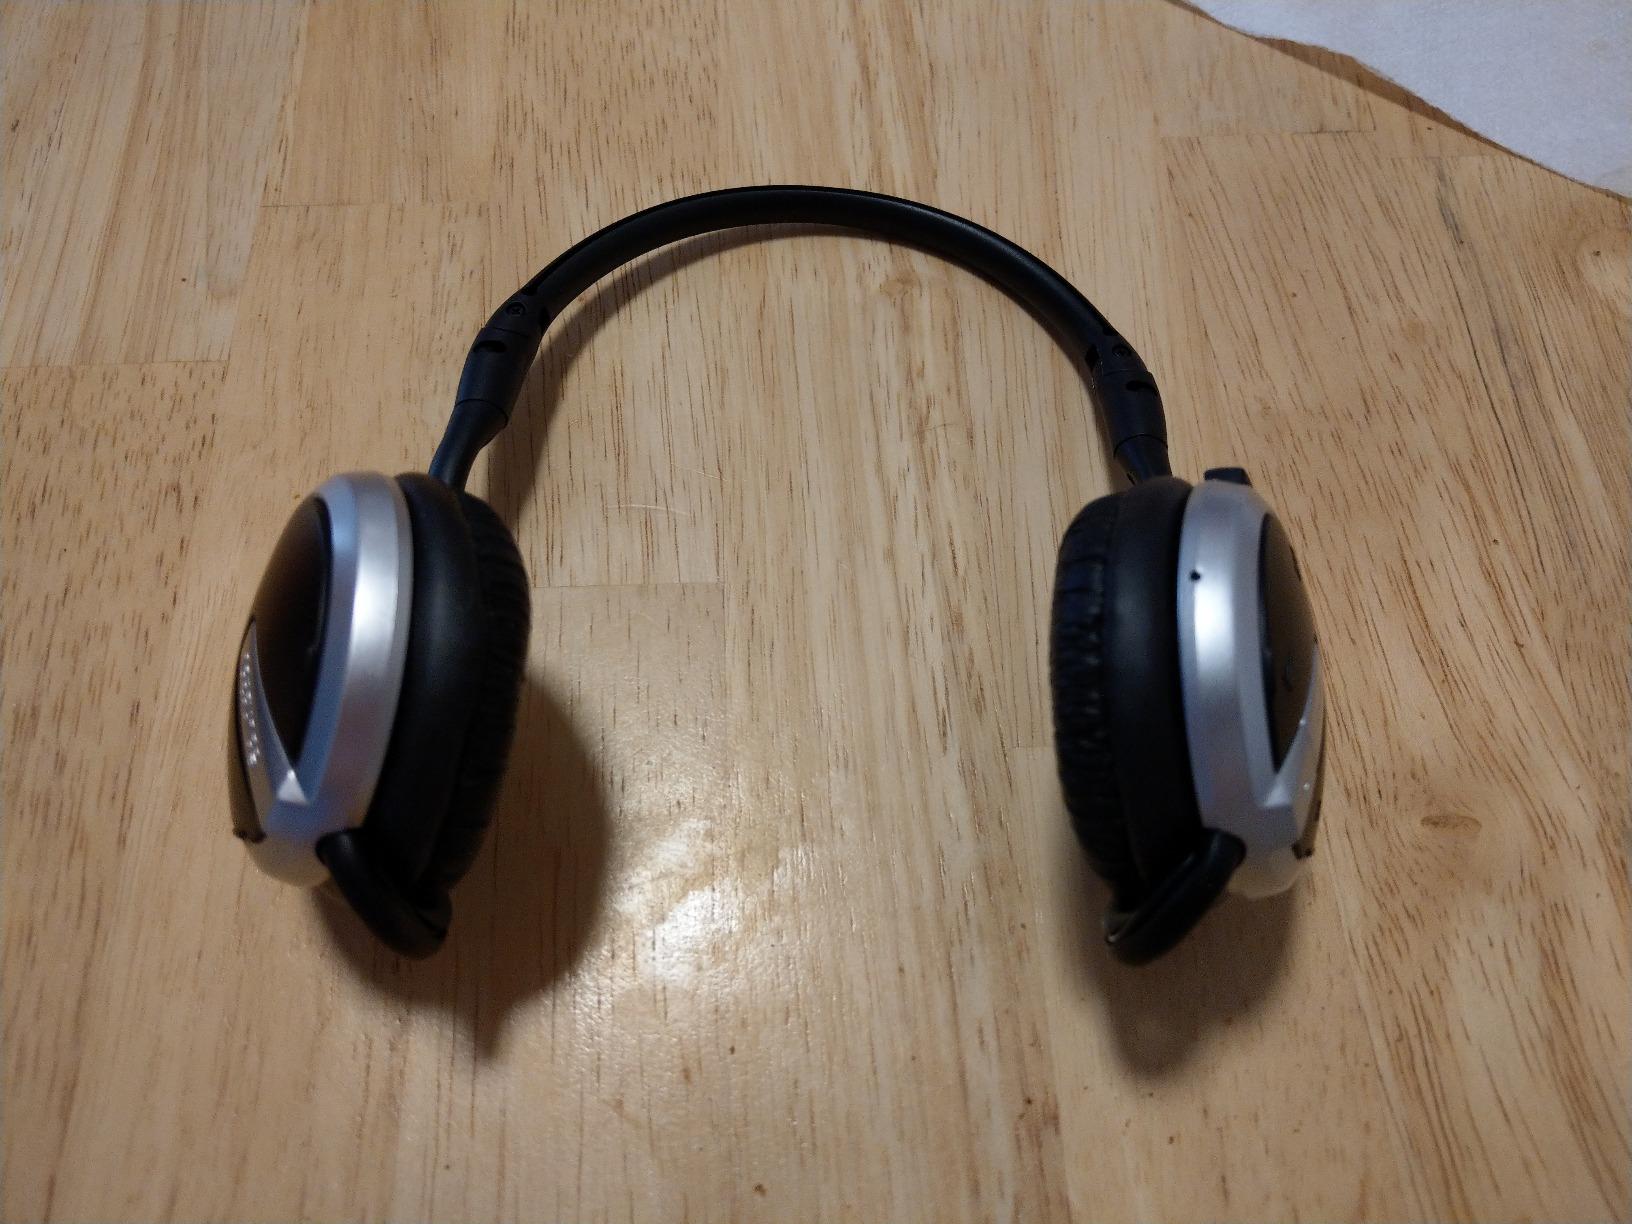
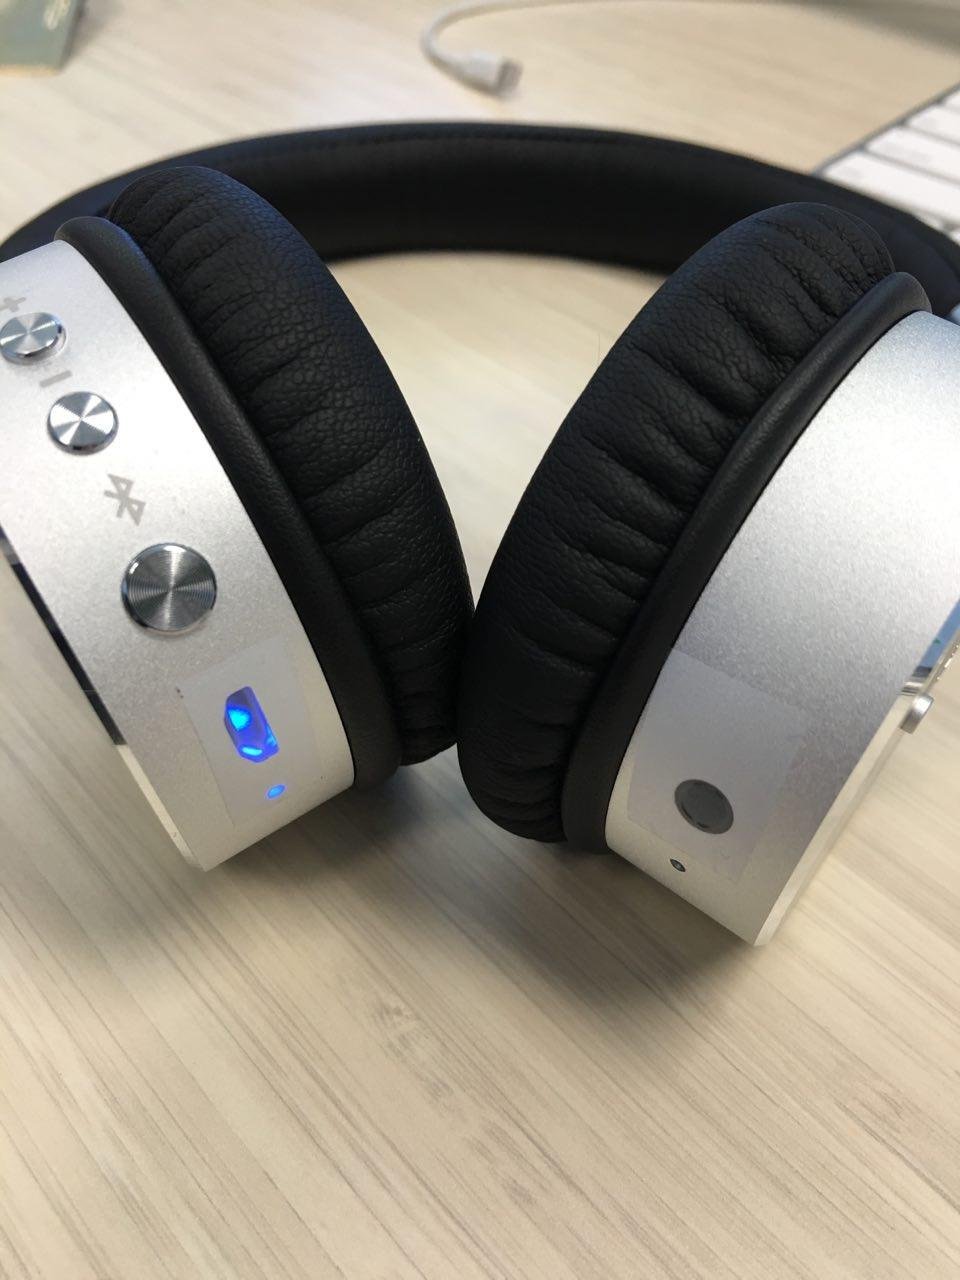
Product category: headphones
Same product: no